Abdizhamil Nurpeisov

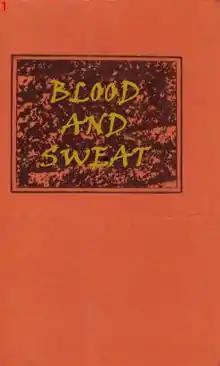
"The Blood and Sweat" book cover

The young officer Abdizhamil returned from the front as warmly met his native land, as much he desired to sing from the depth of his heart of love to his Motherland on the pages of the novel. It is clearly seen in his writing.